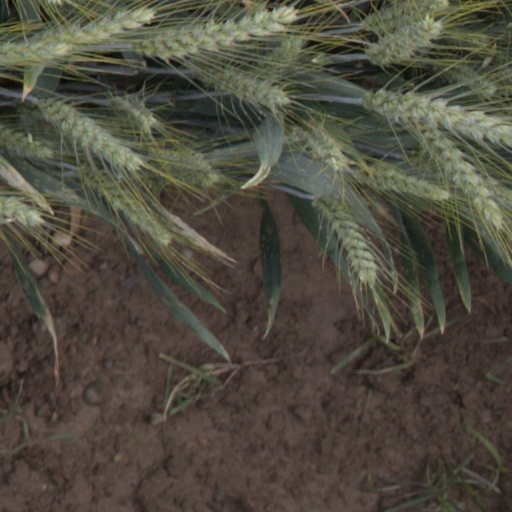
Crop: wheat